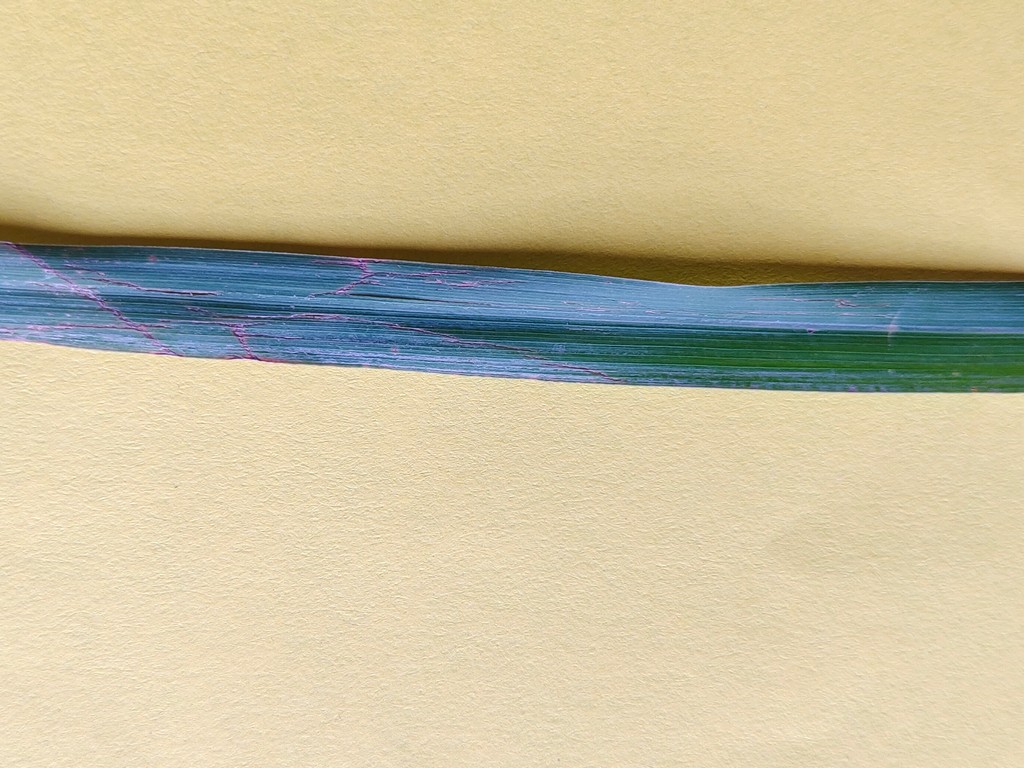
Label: Unhealthy